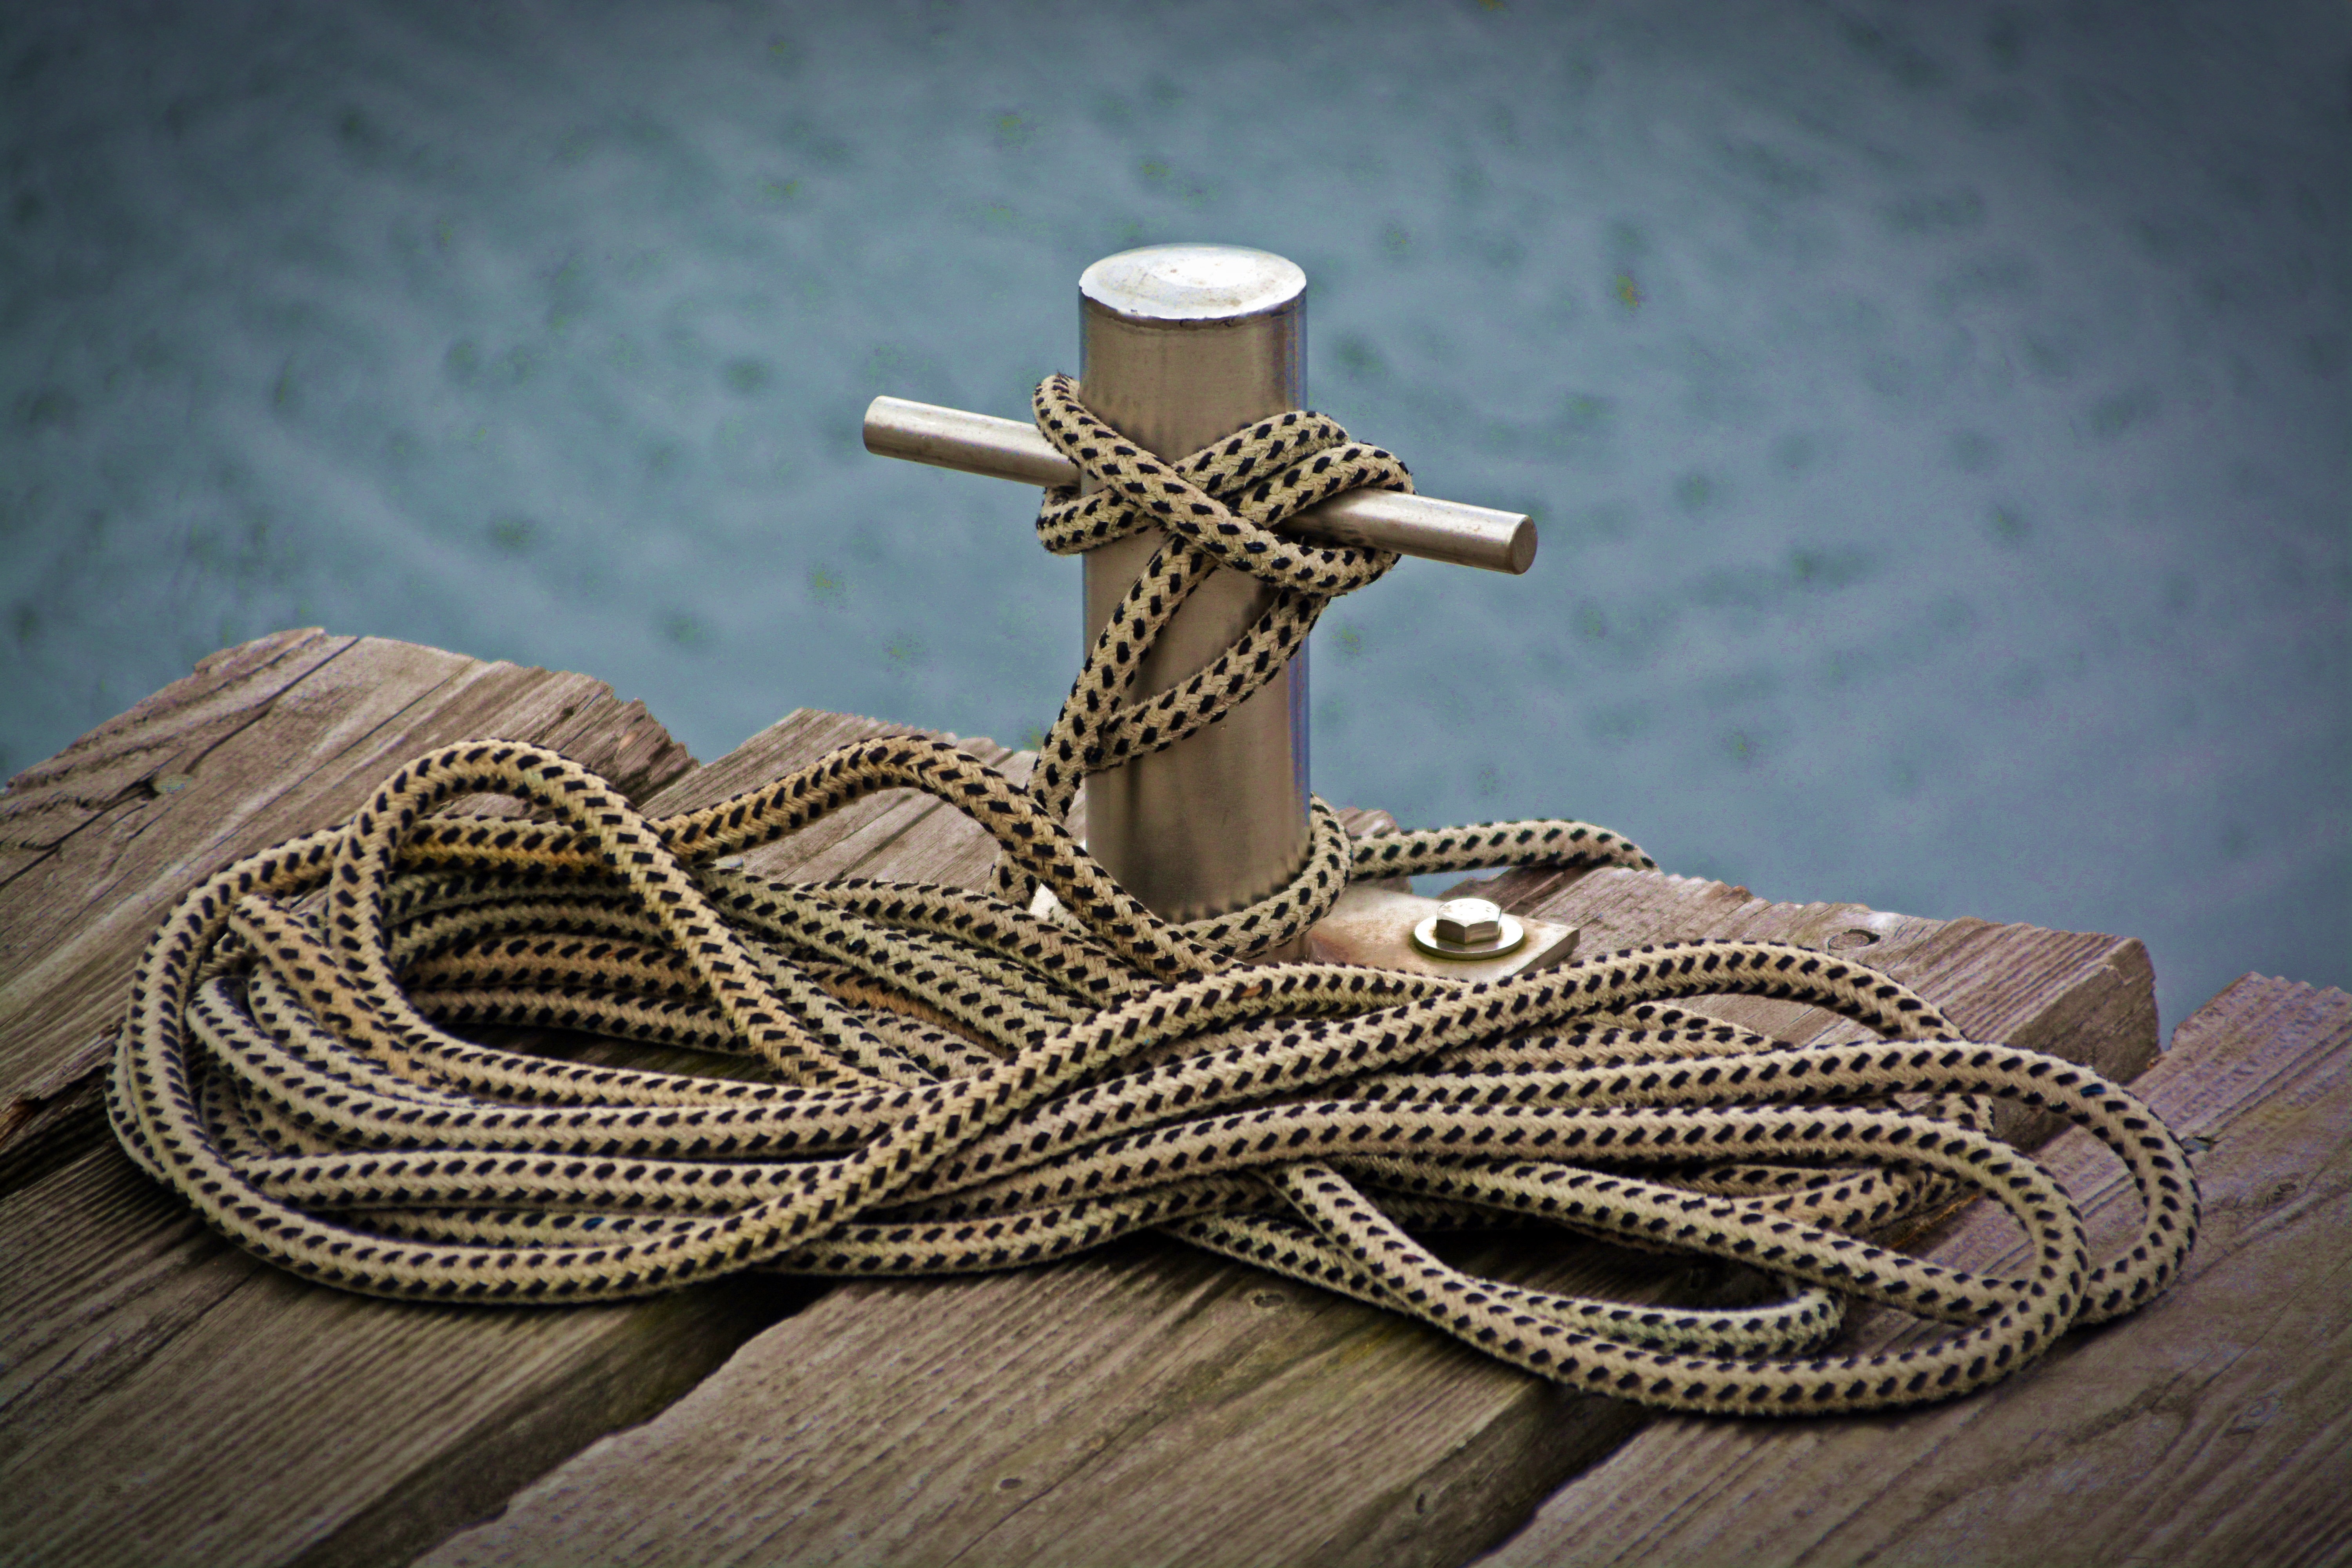
rope, dock, wood, chain, summer, cord, body of water, jewellery, wooden, pendant, wood planks, fashion accessory, docking area